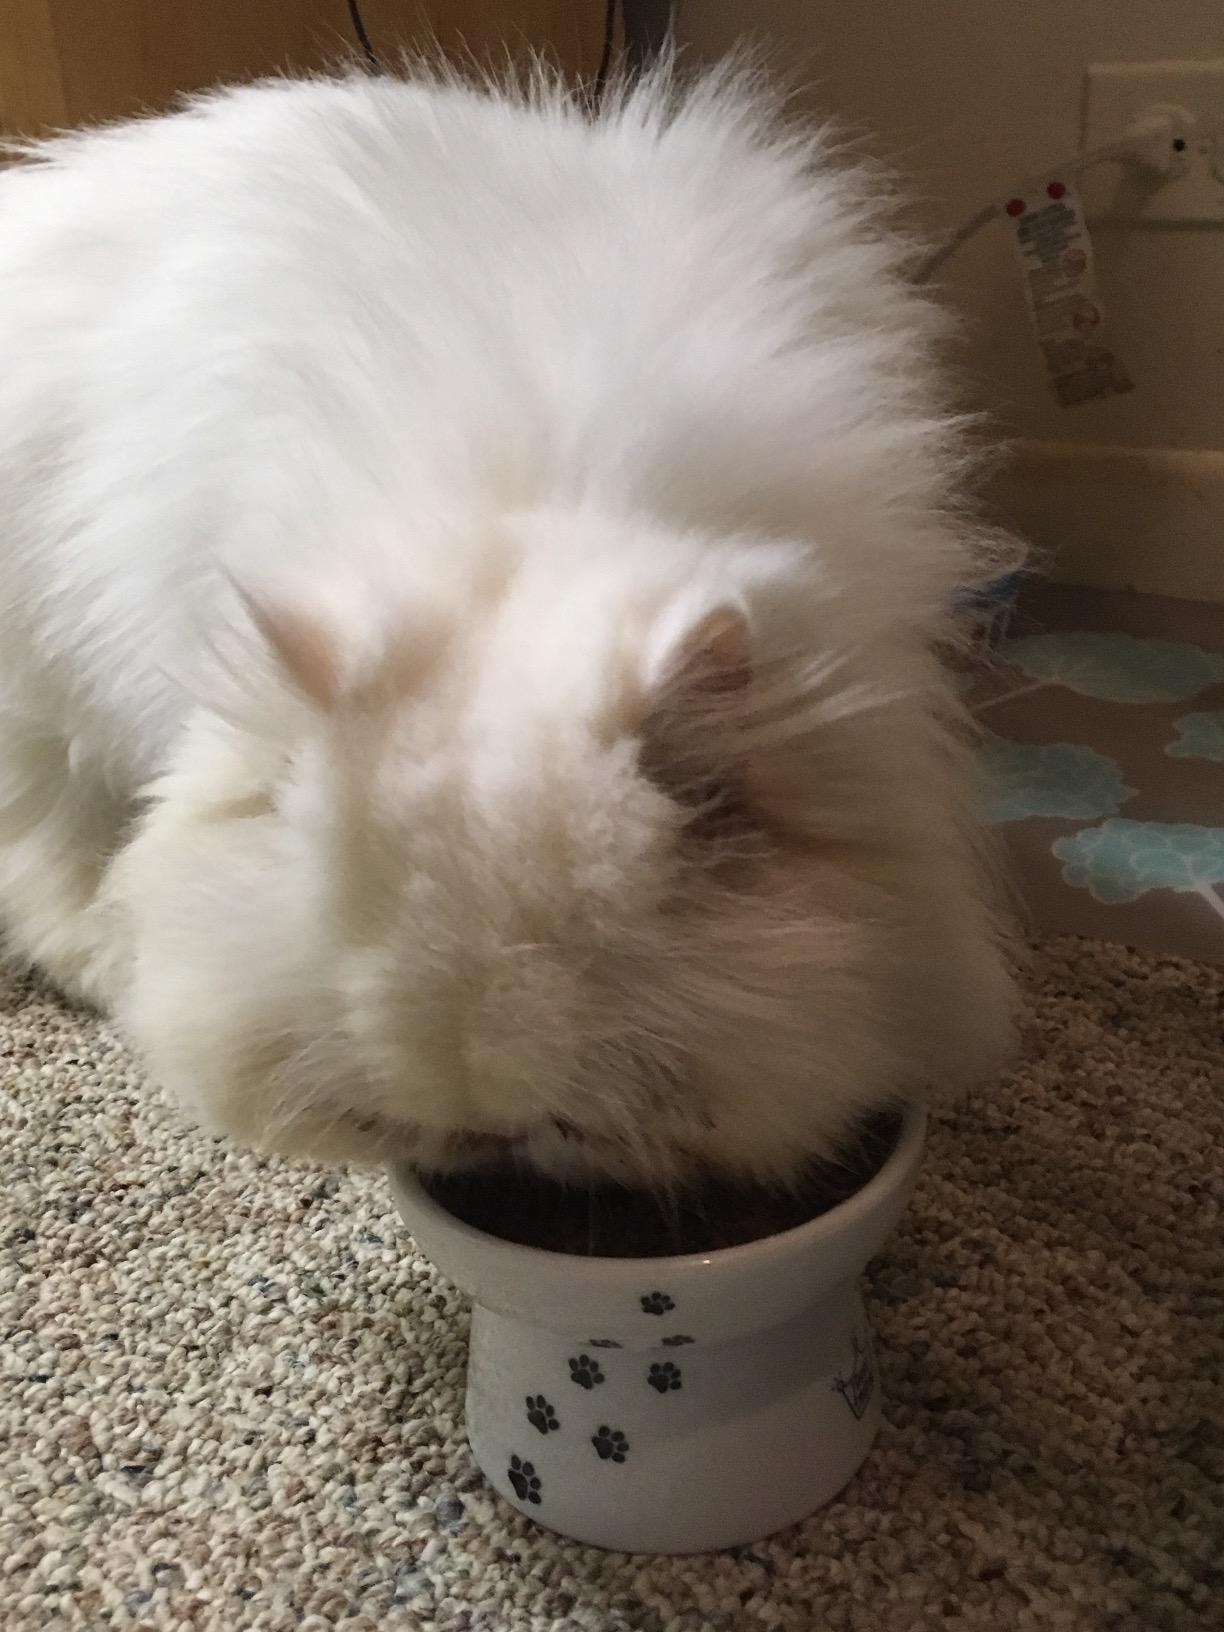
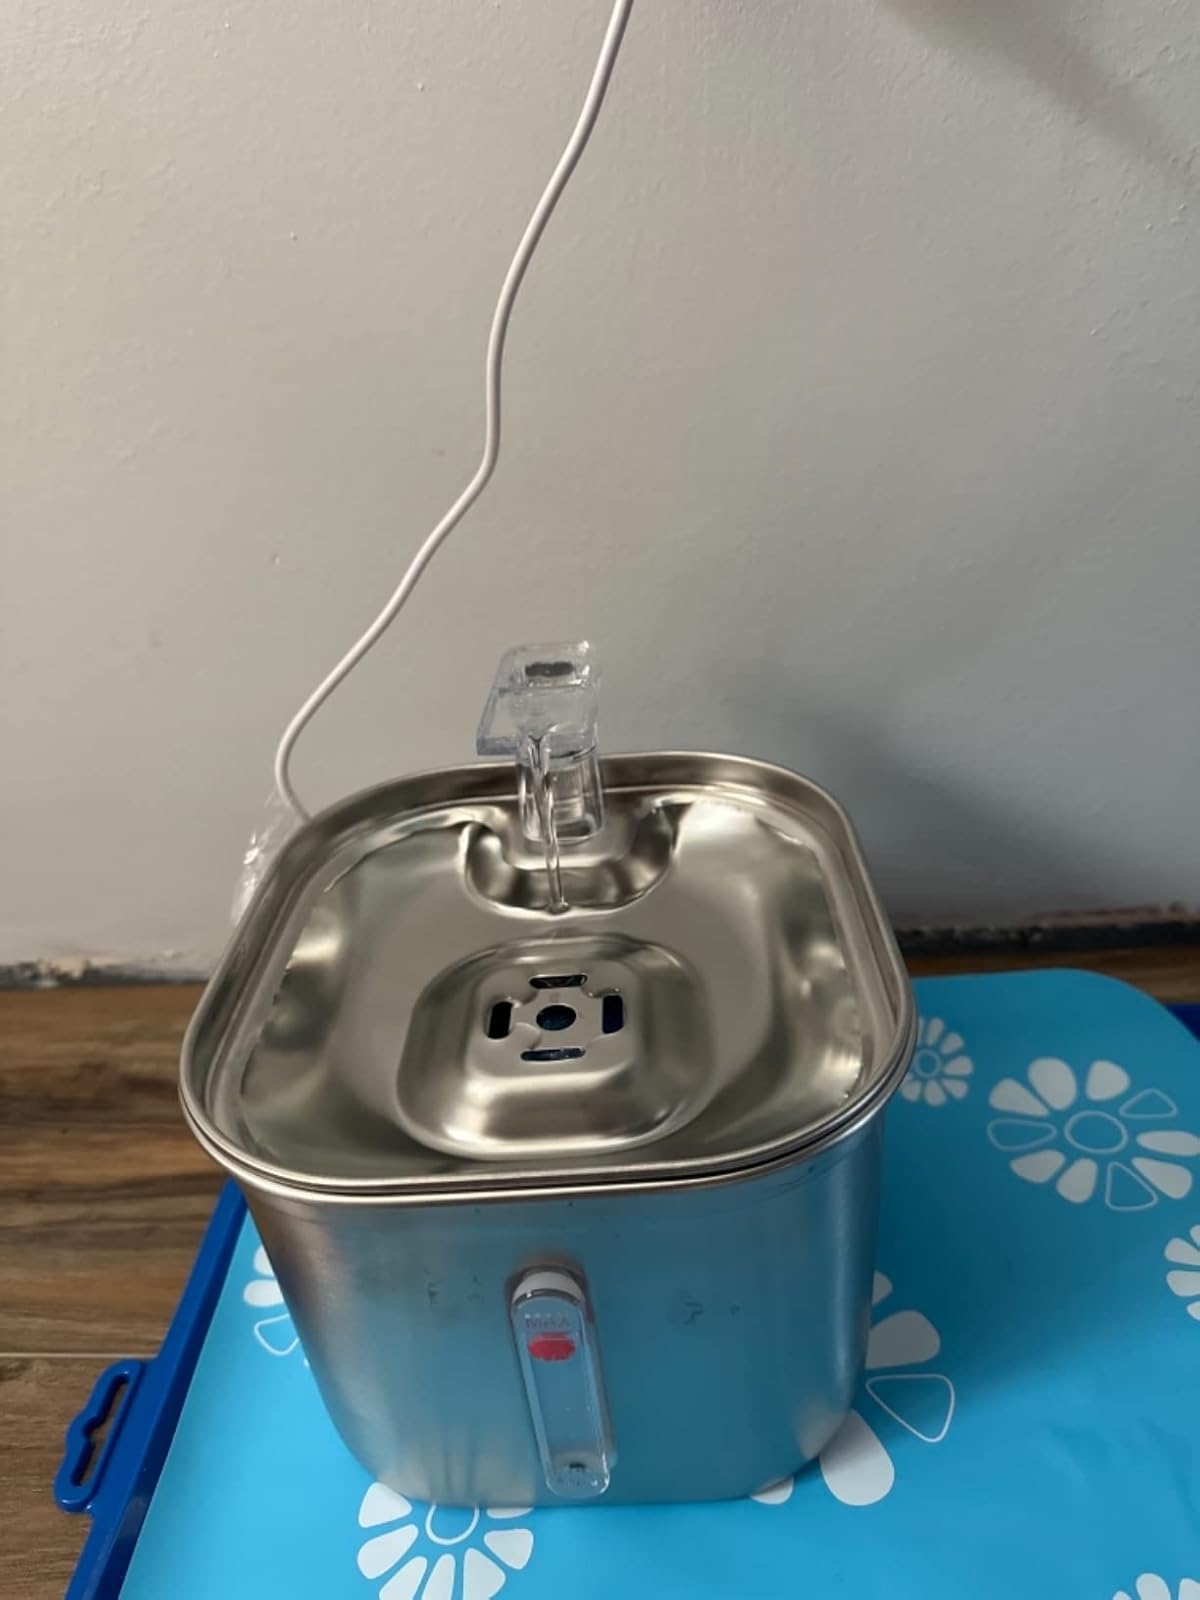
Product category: items_bowl
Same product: no